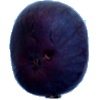
Label: Fig 1